KMOH-TV

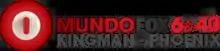
logo as MundoFox, 2012–2015

On November 27, 2006, Bela dropped the Spanish independent format from all of its stations and made them affiliates of MTV Tr3́s. Bela Broadcasting sold KMOH and KEJR to Hero Broadcasting in January 2008. KMOH and KEJR became charter affiliates of the MundoFox Spanish-language network when it launched on August 1, 2012, replacing Tr3́s. MundoFox changed its name to MundoMax in 2015, and shut down on December 1, 2016; KMOH-TV and KEJR-LD then switched affiliations to América TeVé. HC2 Holdings agreed to acquire KMOH-TV and KEJR-LD from Hero Broadcasting on December 29, 2017; the sale was completed on June 18, 2018. HC2 replaced América TeVé programming with Azteca América, which was also owned by HC2.